British Indian Army

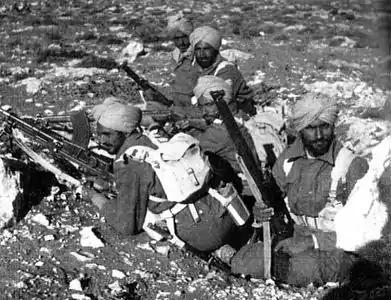
Indian Army Sikh personnel in action during the successful Operation Crusader in December 1941

To emphasise that there was now only one Indian Army, and that all units were to be trained and deployed without regard for their regional origins, the regiments were renumbered into single sequences of cavalry, artillery, infantry of the line, and Gurkha Rifles. Regimental designations were altered to remove all references to the former Presidential Armies. Where appropriate subsidiary titles recalling other identifying details were adopted. Thus the 2nd Bengal Lancers became the 2nd Lancers (Gardner's Horse).